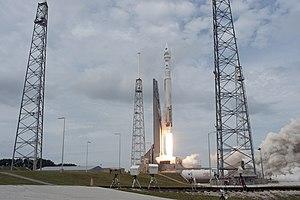
Lancement de la sonde spatiale martienne MAVEN
MAVEN est une sonde spatiale d'exploration de la planète Mars développée dans le cadre du programme Mars Scout de l'agence spatiale américaine, la NASA, et lancée avec succès fin 2013. Mars est aujourd'hui désertique, sèche, froide et dotée d'une atmosphère très ténue. Pourtant, les indices géologiques recueillis par les engins spatiaux placés en orbite comme MRO ou au sol comme les rovers MER et Curiosity démontrent que la planète Mars était autrefois chaude et dotée d'une atmosphère suffisamment dense pour permettre à l'eau de couler à l'état liquide à sa surface. L'état actuel de l'atmosphère de Mars est probablement le résultat de l'action du vent solaire, flot de particules ionisées émis en permanence par le Soleil qui, en bombardant l'atmosphère de Mars, a progressivement conduit à son échappement. La disparition du champ magnétique martien au début de l'histoire de la planète a sans doute contribué à ce processus. MAVEN, qui circule sur une orbite elliptique autour de Mars, a pour mission de déterminer les mécanismes à l'origine de la quasi-disparition de son atmosphère.